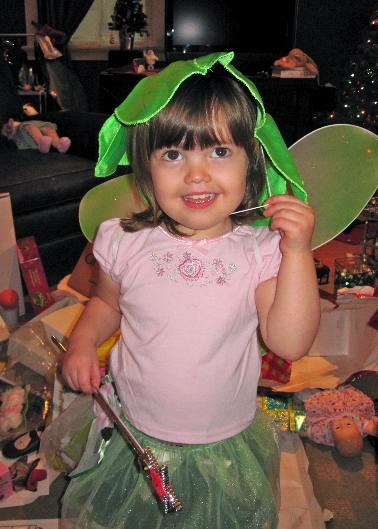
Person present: Yes